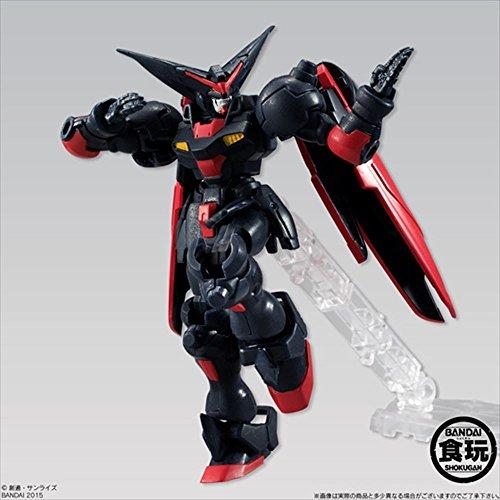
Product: Bandai Shokugan Mobile Suit Gundam Assault Kingdom 8 Action Figure, (Styles may vary) (Pack of 1)
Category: Toys & Games | Toy Figures & Playsets | Action Figures
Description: Also features 'MASTER GUNDAM' from MOBILE FIGHTER G GUNDAM, and 'RICK DOM' from MOBILE SUIT GUNDAM.
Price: $51.56
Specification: ProductDimensions:1x2x3.5inches|ItemWeight:0.64ounces|ShippingWeight:0.64ounces(Viewshippingratesandpolicies)|DomesticShipping:ItemcanbeshippedwithinU.S.|InternationalShipping:ThisitemcanbeshippedtoselectcountriesoutsideoftheU.S.LearnMore|ASIN:B00PTZI4JK|Itemmodelnumber:BAN91275|Manufacturerrecommendedage:15-16years